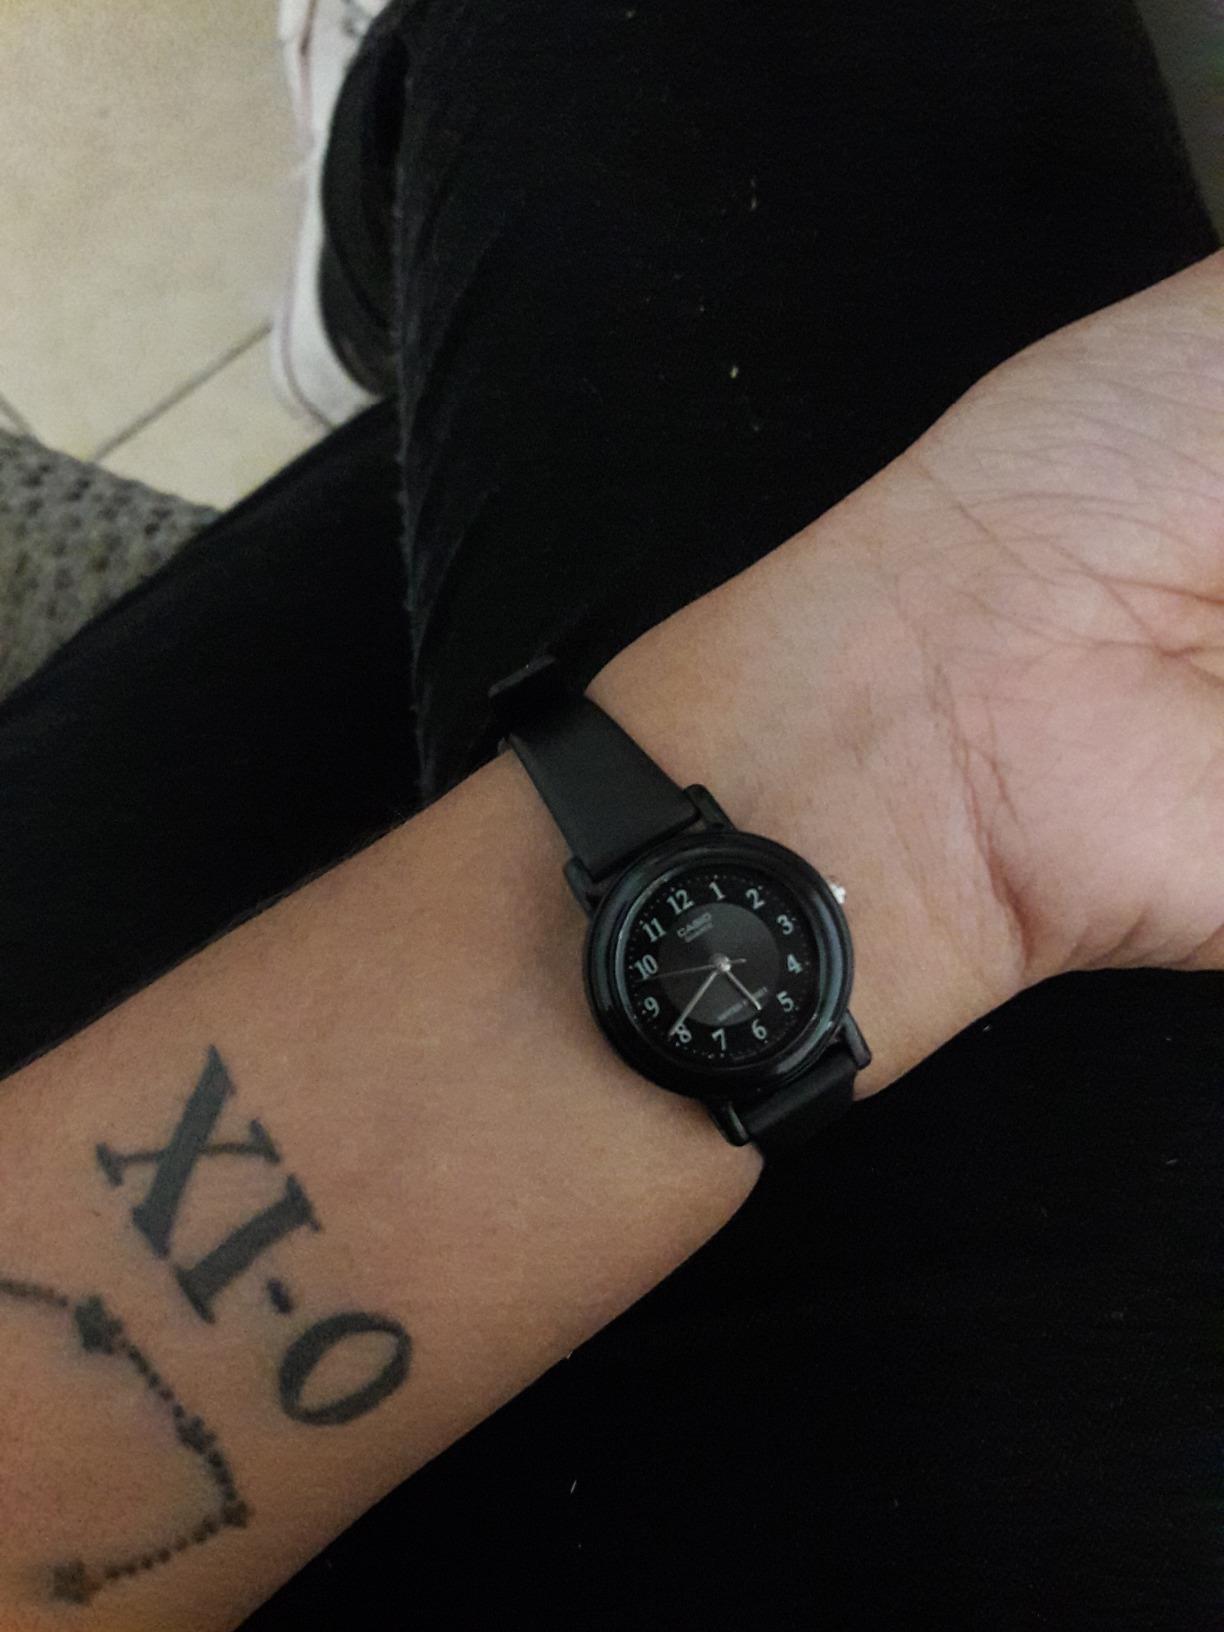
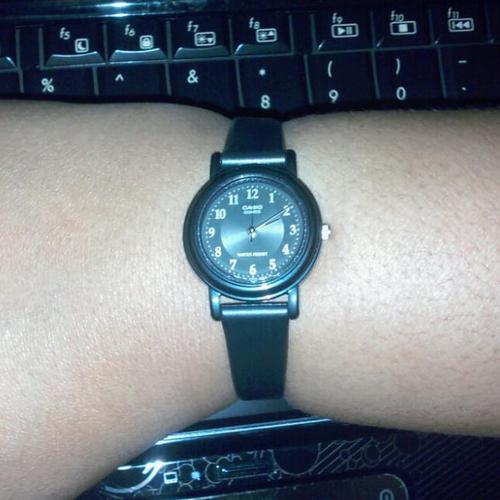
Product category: accessories_watch
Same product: yes